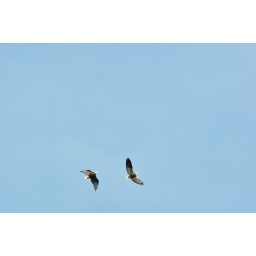
march 26 2010 - pair of eagles flying over my house